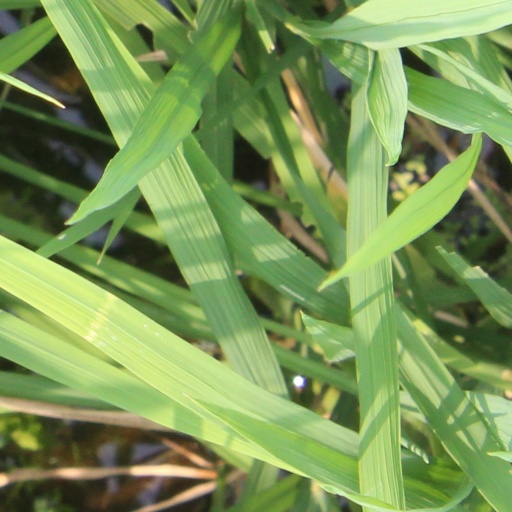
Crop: rice